Shwethalyaung Temple

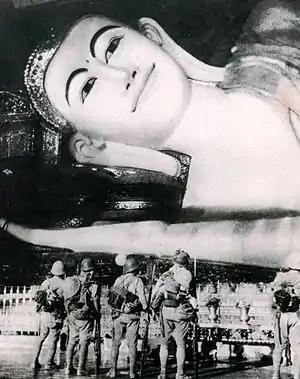
Japanese troops overlooking the Shwethalyaung Buddha

The Shwethalyaung Buddha is a reclining Buddha statue that is long and in height. It is the largest Buddha statue in pre-colonial southeast Asia. The date of construction for the reclining Buddha is unknown, but is believed to date during the Hanthawaddy kingdom. According to tradition the statue was crated by King Migadippa in 994.